LGBTQ rights in India

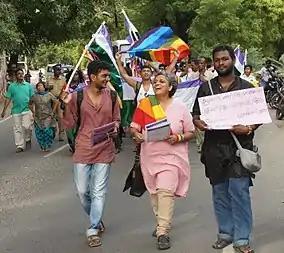
Asia's first Genderqueer Pride Parade in Madurai, Tamil Nadu (2012). Anjali Gopalan is seen in the foreground.

Despite these constitutional interpretations, no legislative law has been enacted to ban discrimination on the basis of sexual orientation in employment since Article 15 only extended to discrimination from the state or government bodies. However, on 4 February 2021 the Allahabad High Court ruled that firing and discriminating against a person in employment on the basis of sexual orientation is a violation of Navtej Singh Johar v. Union of India ruling of the Supreme Court, hence extending the anti-discriminatory provisions to employment everywhere. In case of physical attacks against LGBTQ people, Section 307 (Attempt to murder) or Section 323 (voluntarily causing hurt) of the Indian Penal Code is used against the perpetrator. In case of hate speech, Section 153 A (Hate Speech Law) of the code has been previously used. The Allahabad High Court in a landmark decision in Sultana Mirza v. State of Uttar Pradesh stated that a Constitutional Court has a duty to monitor and observe the constitutional morality as well as the rights of the citizens which are under threat only on account of the sexual orientation. In August, 2018, the National Human Rights Commission of India set up the LGBTI core group and appointed openly gay politician Harish Iyer in its 15 members committee in a bid to enforce human rights related legislations pertaining to LGBTQ people and counter discrimination.